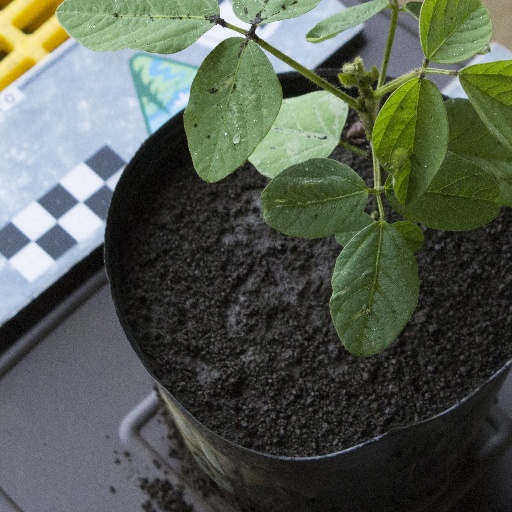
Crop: soybean